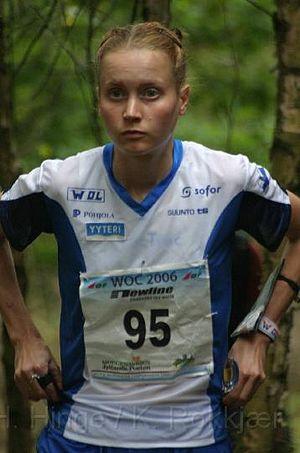
Heli Jukkola est une orienteuse finlandaise.